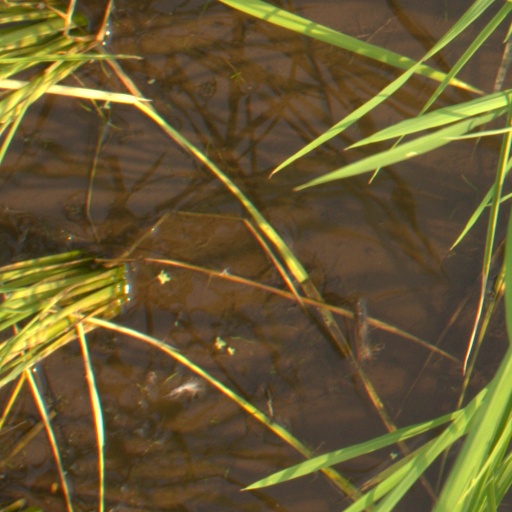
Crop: rice